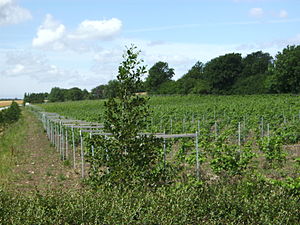
Sløsse / Galleri
Vingård i Sløsse, Lolland
Sløsse er en landsby på det sydøstlige Lolland, beliggende i Guldborgsund Kommune der tilhører Region Sjælland.